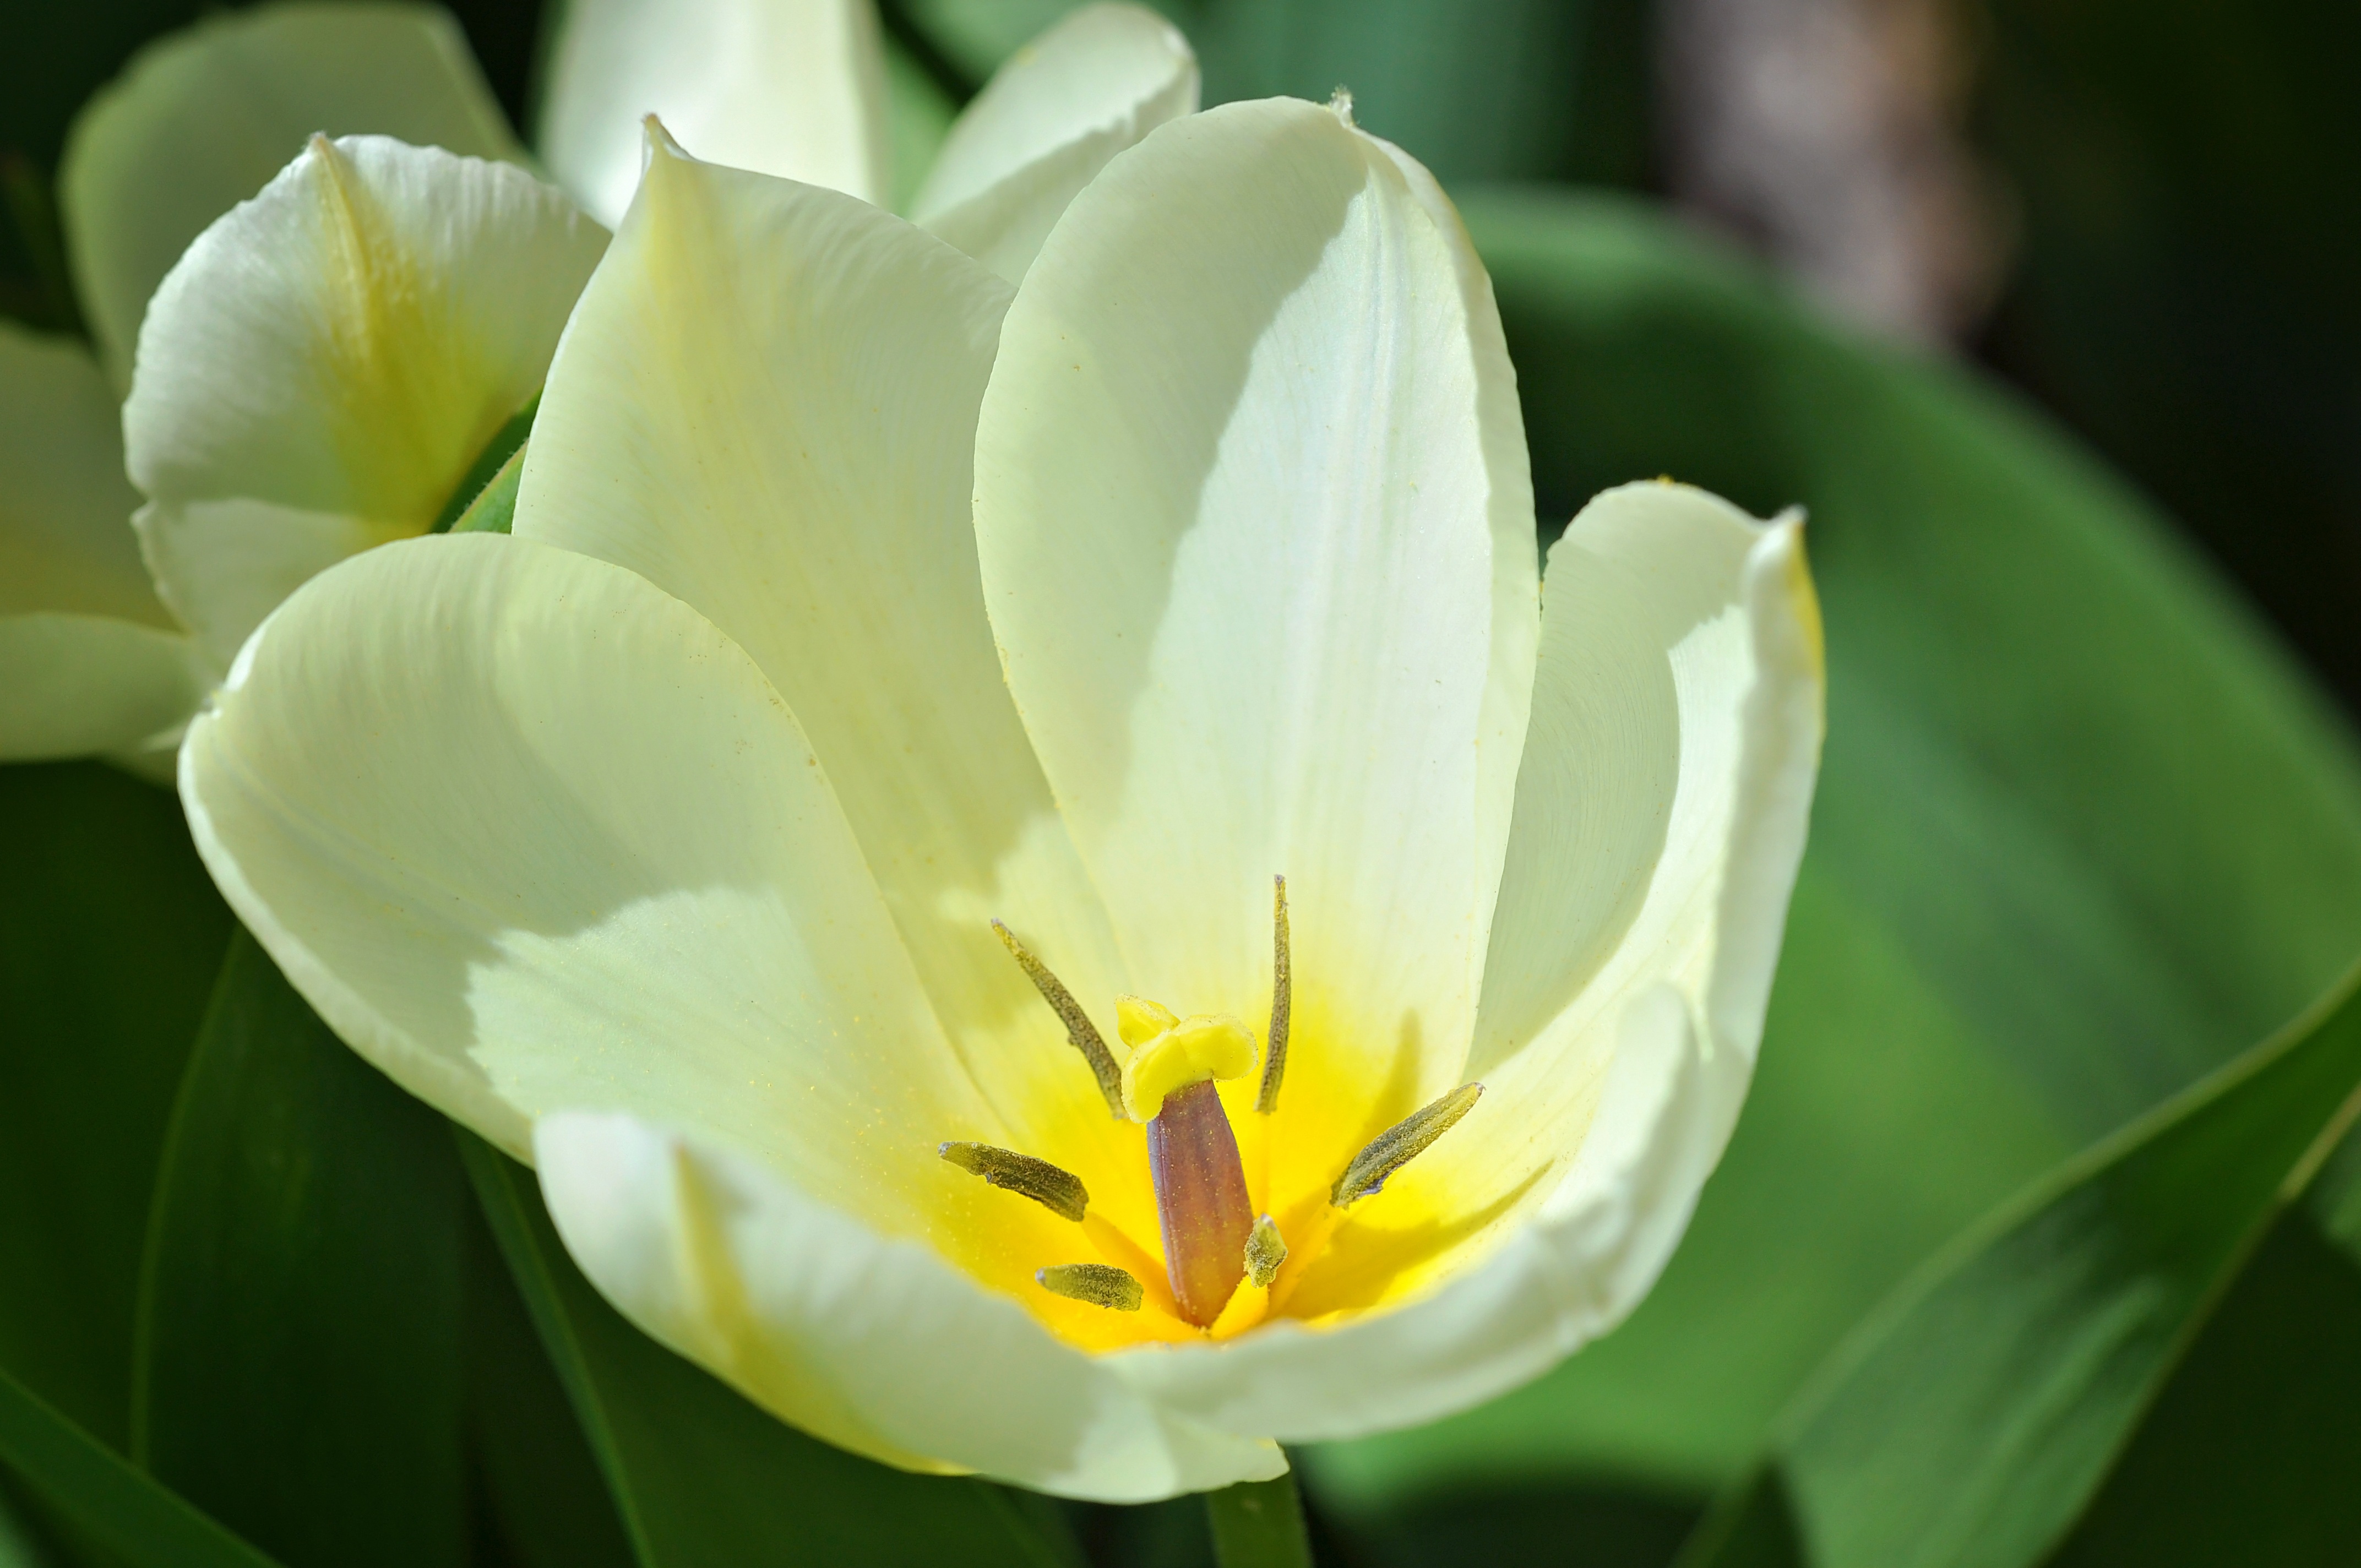
blossom, plant, flower, petal, bloom, tulip, spring, botany, yellow, garden, close, aquatic plant, flora, spring flower, bright yellow, macro photography, flowering plant, schnittblume, lily family, plant stem, land plant